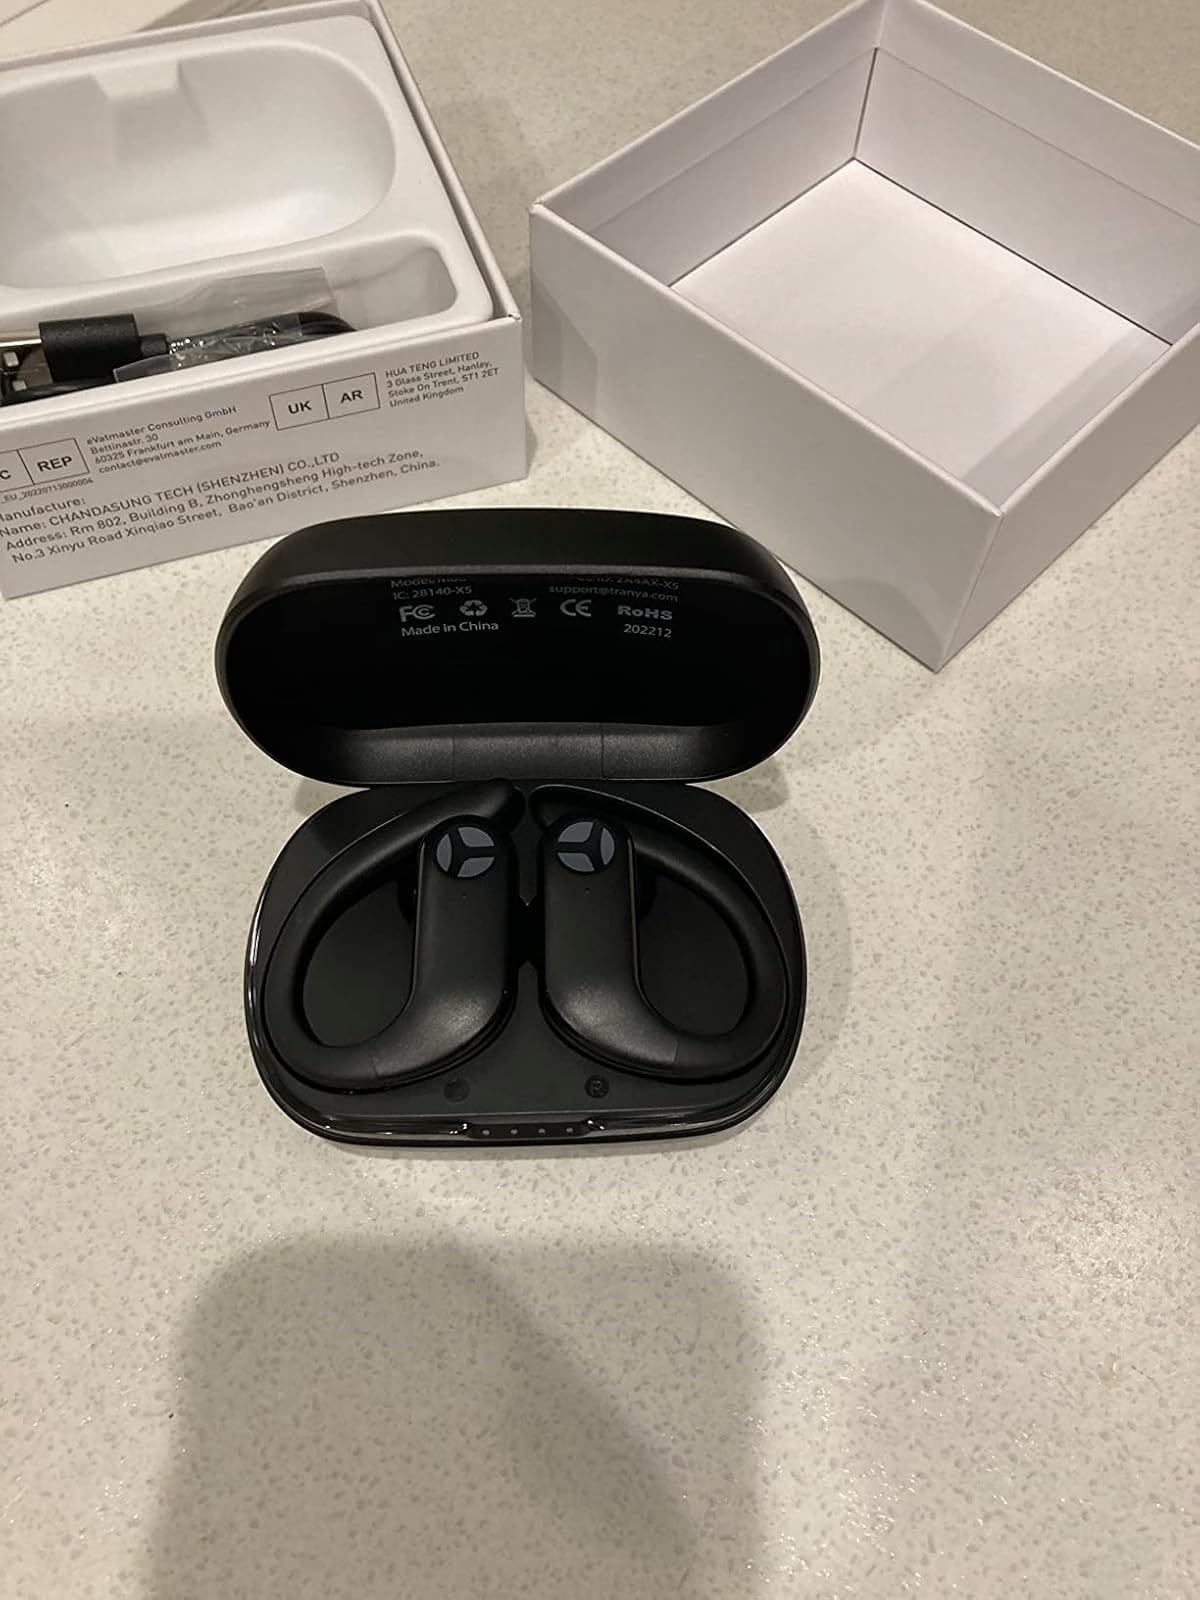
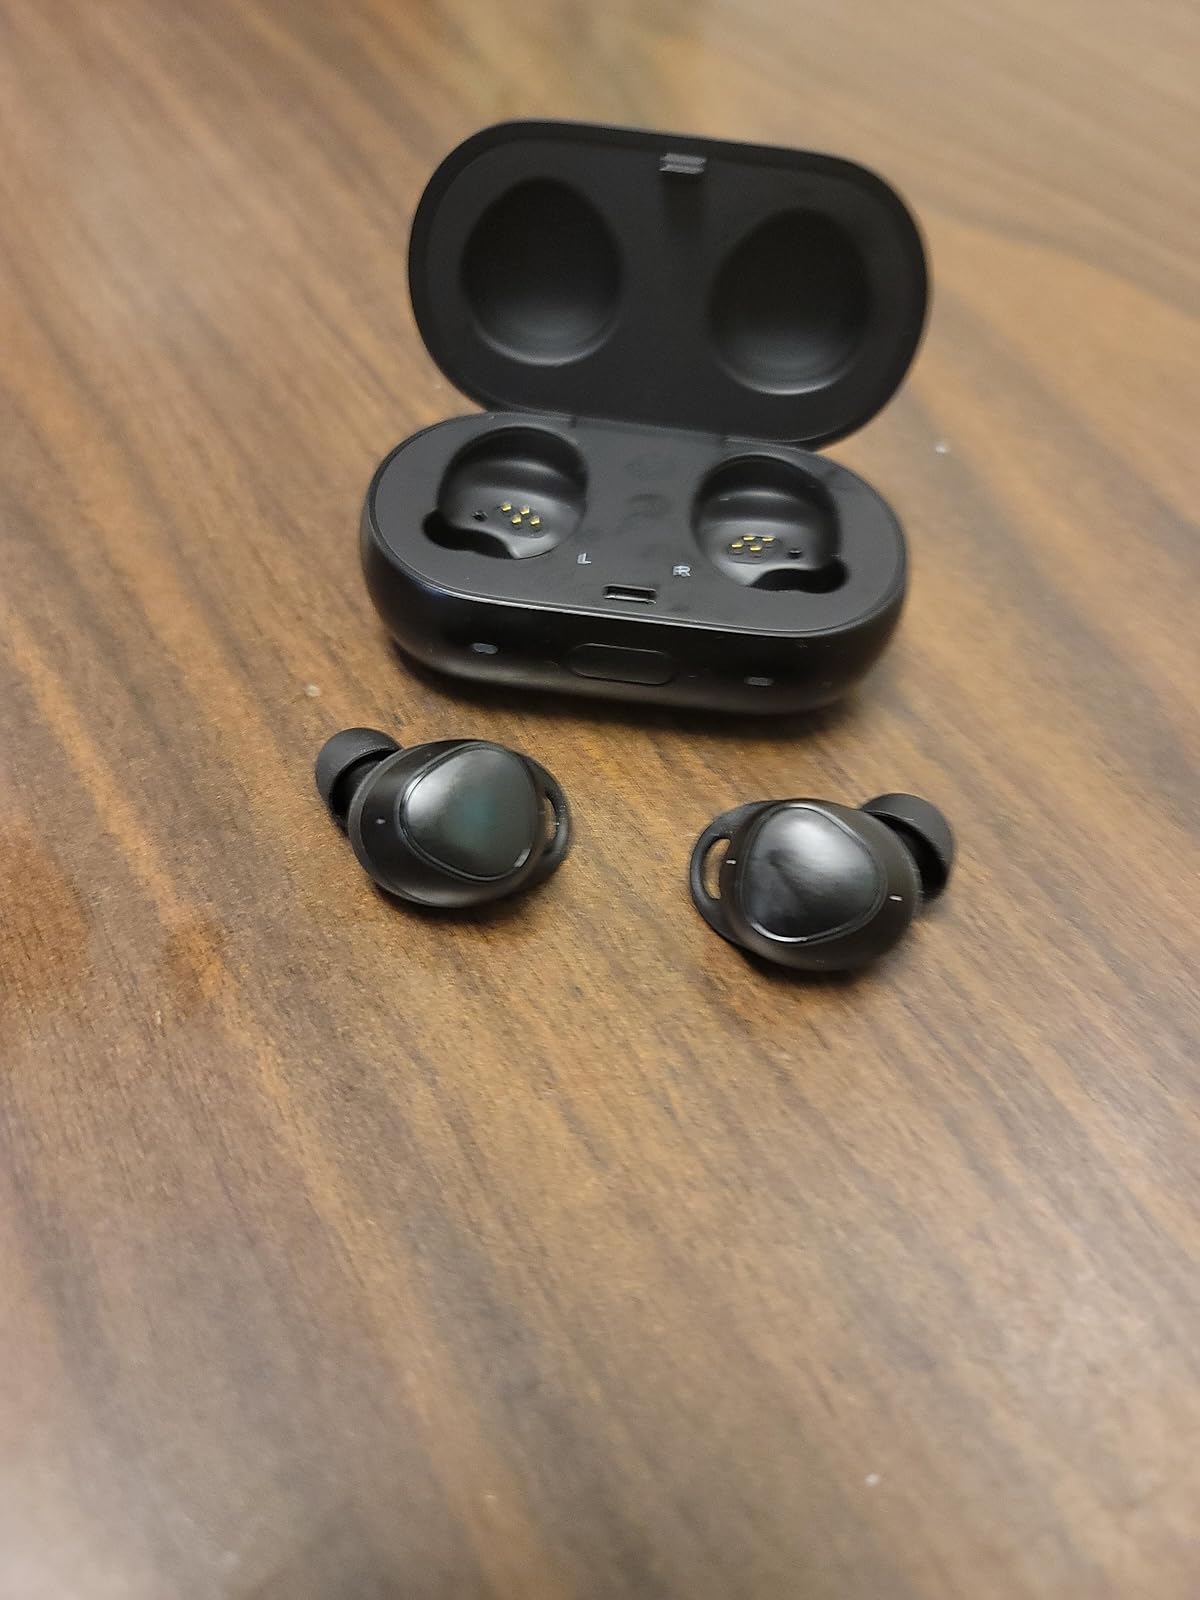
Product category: earbuds
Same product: no